Aubeterre-sur-Dronne

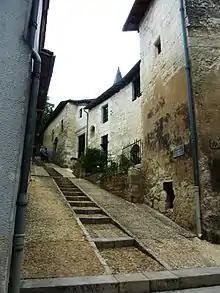
The old Saint Francis Hospice

The school is an intercommunal educational grouping between Aubeterre, Bonnes, and Laprade. Aubeterre hosts the primary school while Bonnes and Laprade have elementary schools.